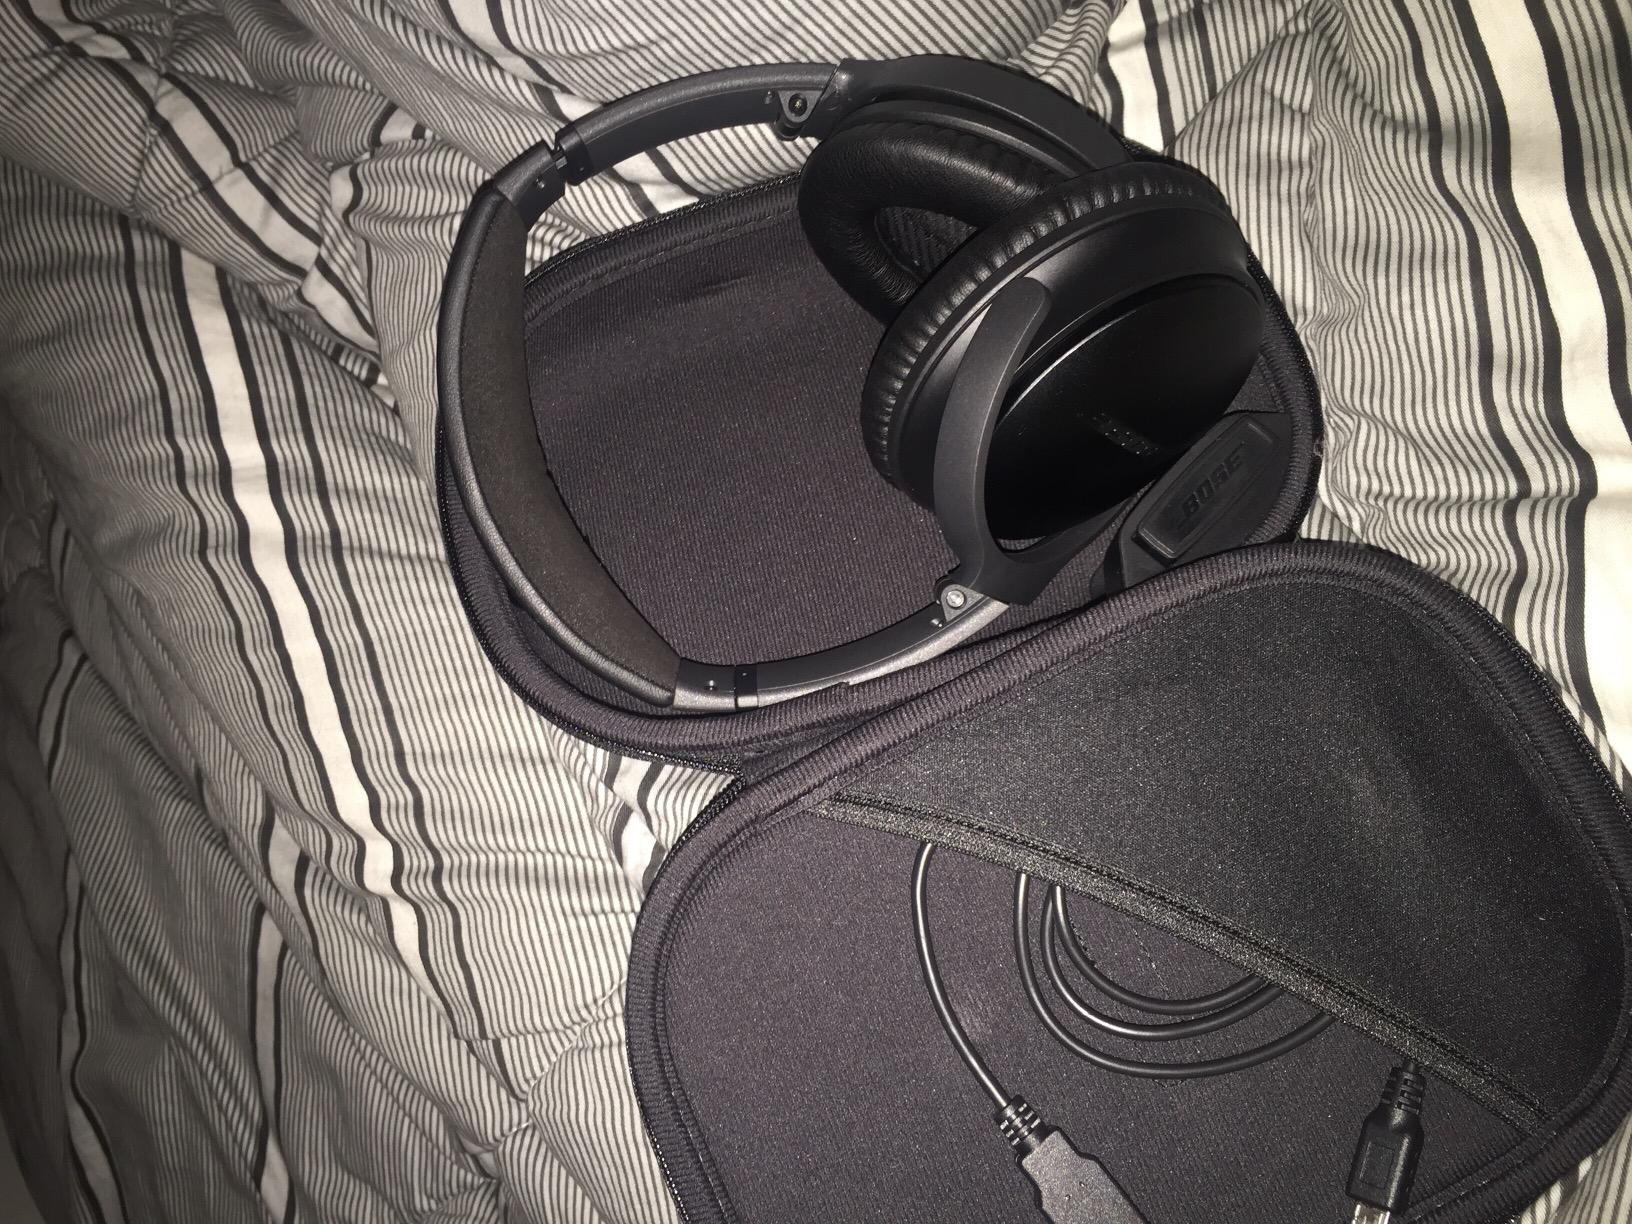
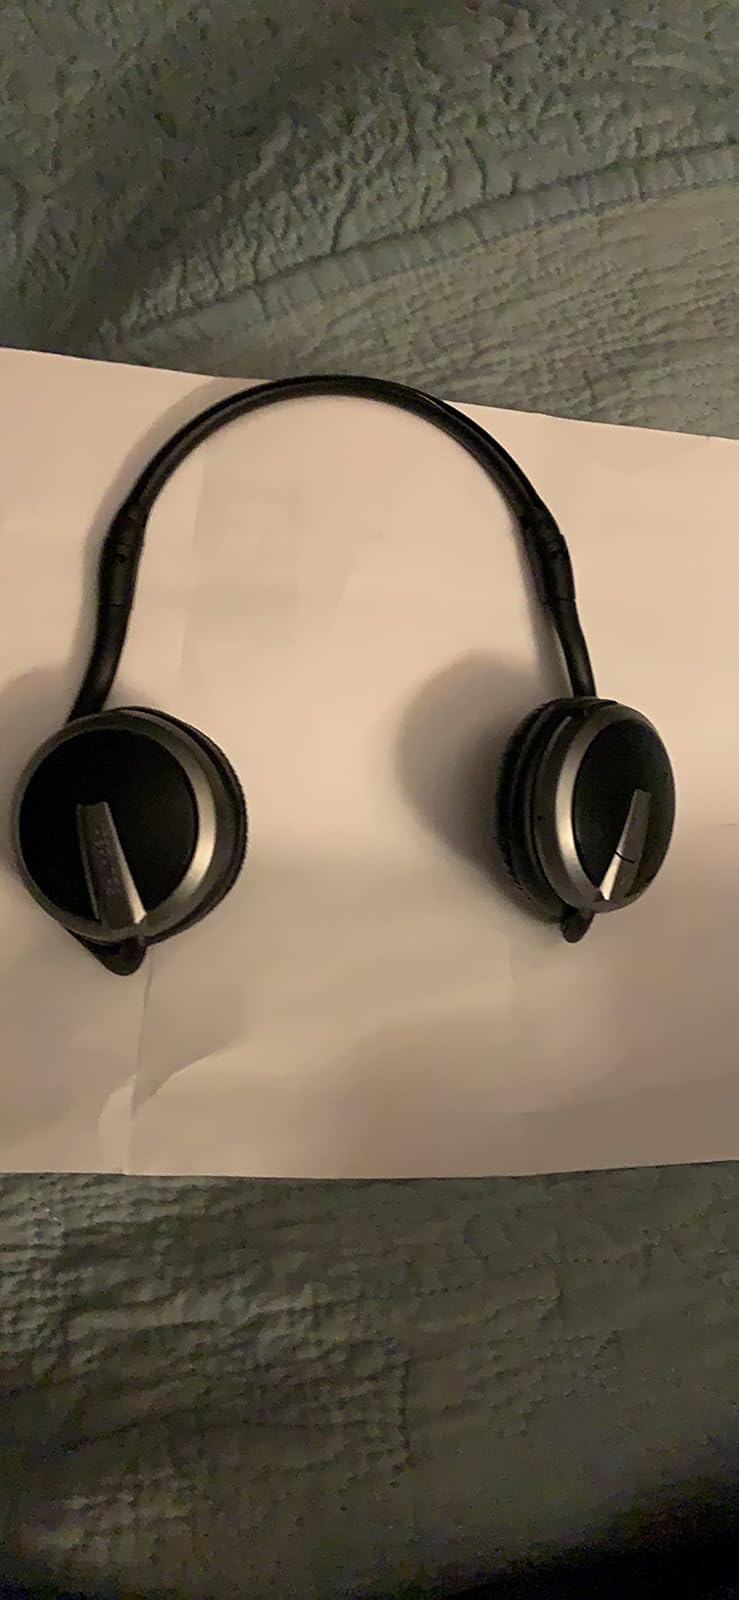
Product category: headphones
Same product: no